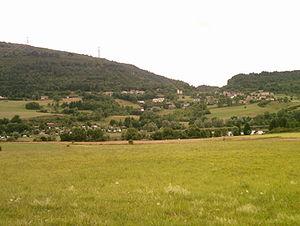
Vue général de Matafelon (Ain, FRANCE)